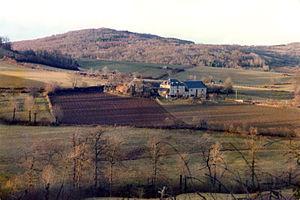
Le puy de Montiroir est un volcan en sommeil de la chaîne des Puys, dans le Massif central.
Manzat est une commune française située dans le canton de Saint-Georges-de-Mons, dans le massif des monts Dôme, en limite septentrionale du parc naturel régional des volcans d'Auvergne, dans le département du Puy-de-Dôme, en Auvergne-Rhône-Alpes.
En gras : fief avant la Révolution française